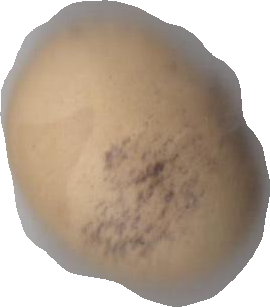
Variety: Grobogan